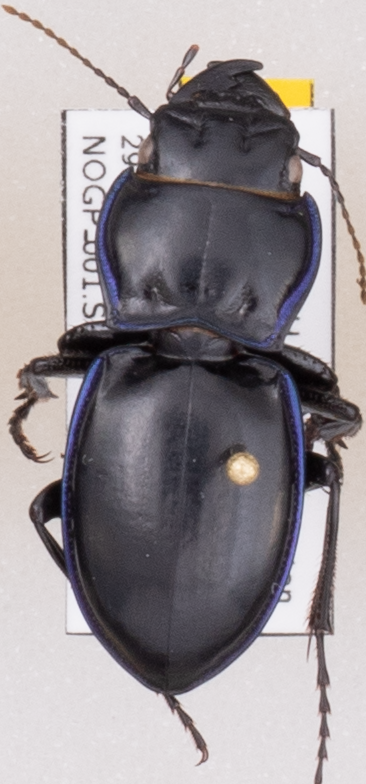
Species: Pasimachus elongatus
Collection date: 2021-06-29
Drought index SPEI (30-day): -1.45
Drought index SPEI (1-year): -2.09
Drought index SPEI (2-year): -1.01